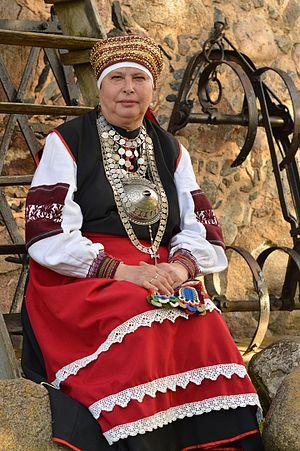
Les Setos sont un peuple autochtone du Sud de l'Estonie et de la Russie parlant le seto, une langue sud estonienne, l'estonien et souvent le russe.